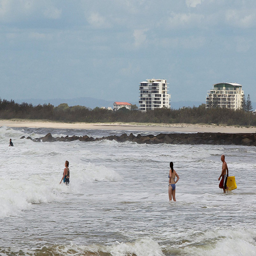
Four people are visible standing or playing in the ocean.
Several people stand in the surf on a beach.
Four people enjoying the ocean on a bright day.
People in the water at the beach during the day.
Several people going to the ocean with waves coming at them.